Taylor, Washington

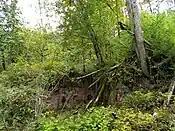
Remnants of factory in the ghost town of Taylor, Washington in September 2018.

What remains of Taylor is located within the Cedar River Watershed and is strictly off-limits. Seattle Public Utilities can reach the site via a gated service road. Little remains of the town, mine and factories beyond some of their foundations and a few brick and concrete walls. The railroad tracks once leading to the town have been removed with no obvious visible remains. Some stacks of various clay products that were unsold when the site was finally closed remain. , a Monkey Puzzle Tree, once planted decoratively and not native to the area, still grows in what is once again a dense forest.